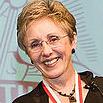
Age: 60